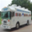
Label: truck